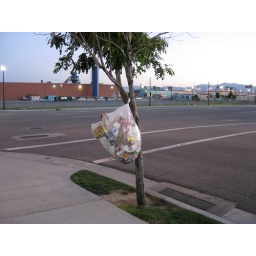
bag of trash in a tree